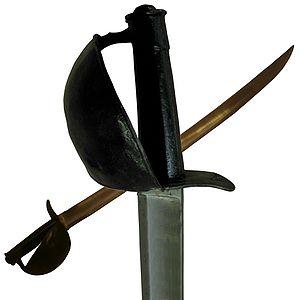
Une cuillère est un ustensile de table ou de cuisine. Elle est constituée par son cuilleron, extrémité creuse et concave prolongée par un manche plus fin.
Une cuillère à pot est une cuillère destinée à être utilisée dans des pots ; c'est pratiquement un synonyme de louche.